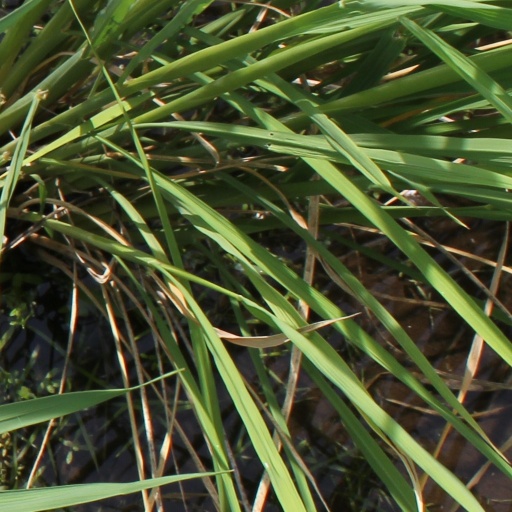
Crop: rice